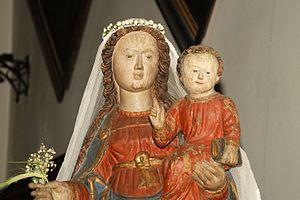
Belgique - Bousval - Notre-Dame du Try-au-Chêne
La statue de Notre-Dame du Try-au-Chêne est une statue de Vierge à l'Enfant en chêne polychrome conservée dans l'église Saint-Barthélemy de Bousval, village dépendant de la ville belge de Genappe située dans la province du Brabant wallon.
Bousval est une section de la ville belge de Genappe située en Région wallonne dans la province de Brabant wallon.
L'église Saint-Barthélemy est une église catholique située à Bousval, village dépendant de la ville belge de Genappe, en Brabant wallon.